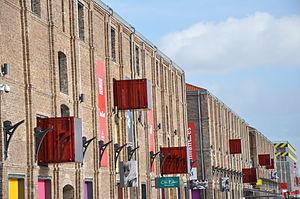
Les docks Vauban au Havre (Seine-Maritime)reconvertis en zone commerciale. Ici, la façade côté quartier Saint-Nicolas.
Le centre commercial et de loisirs Docks Vauban est situé au Havre en Seine-Maritime. Il se trouve entre le bassin Vauban et le bassin Vatine, à l’entrée du centre-ville. Commencée en 1846, la construction des docks-entrepôts s'est étalée sur plusieurs années jusqu'en 1884. Ces premiers docks de France étaient utilisés pour entreposer les marchandises en transit comme le coton, le café et les épices. Ils ont survécu aux bombardements de la Seconde Guerre mondiale. Les bâtiments ont été réhabilités et transformés par l'architecte Bernard Reichen. Ils sont en briques, ardoises et verre de couverture. Ils accueillent des boutiques, restaurants, cafés et des salles de cinéma.
Le Havre est une commune française du Nord-Ouest de la France située dans le département de la Seine-Maritime en région Normandie, située sur la rive droite de l'estuaire de la Seine. Son port est le deuxième de France après celui de Marseille pour le trafic total et le premier port français pour les conteneurs.